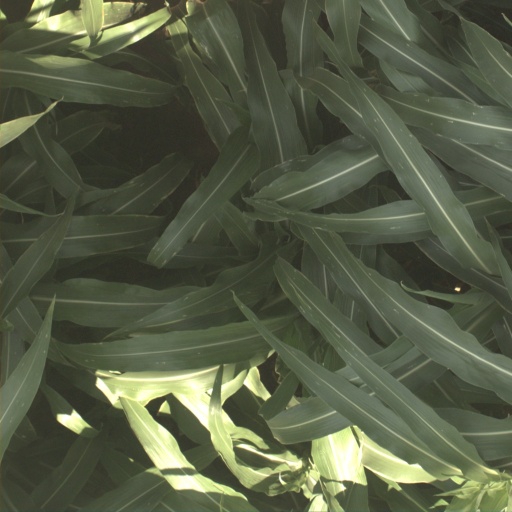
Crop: sorghum